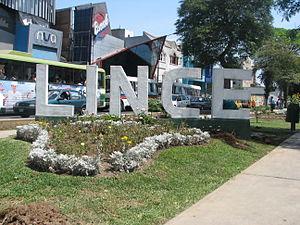
Los Saicos est un groupe de rock péruvien, originaire de Lince, un quartier de Lima. Le groupe est considéré par les médias locaux et internationaux comme l'un des précurseurs du punk rock.